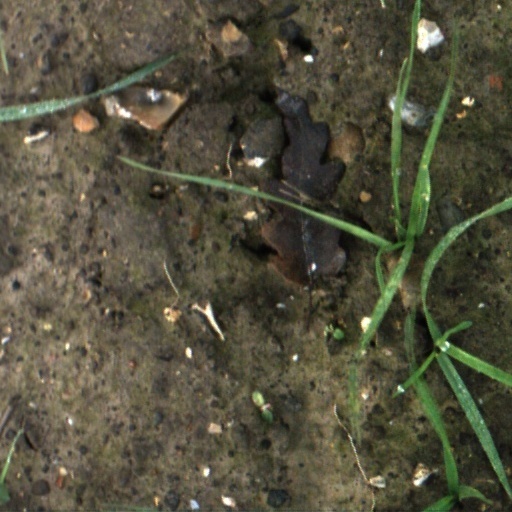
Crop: wheat